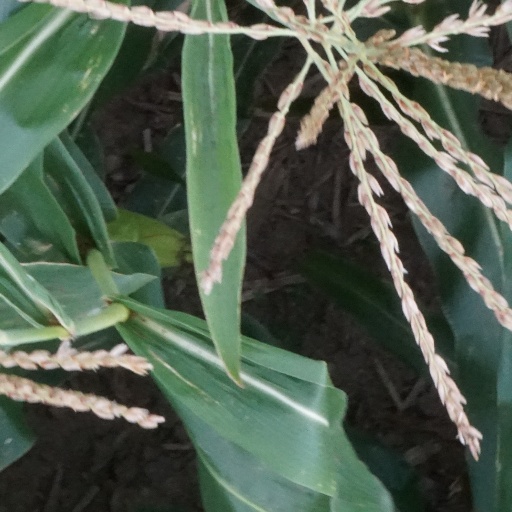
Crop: maize; corn